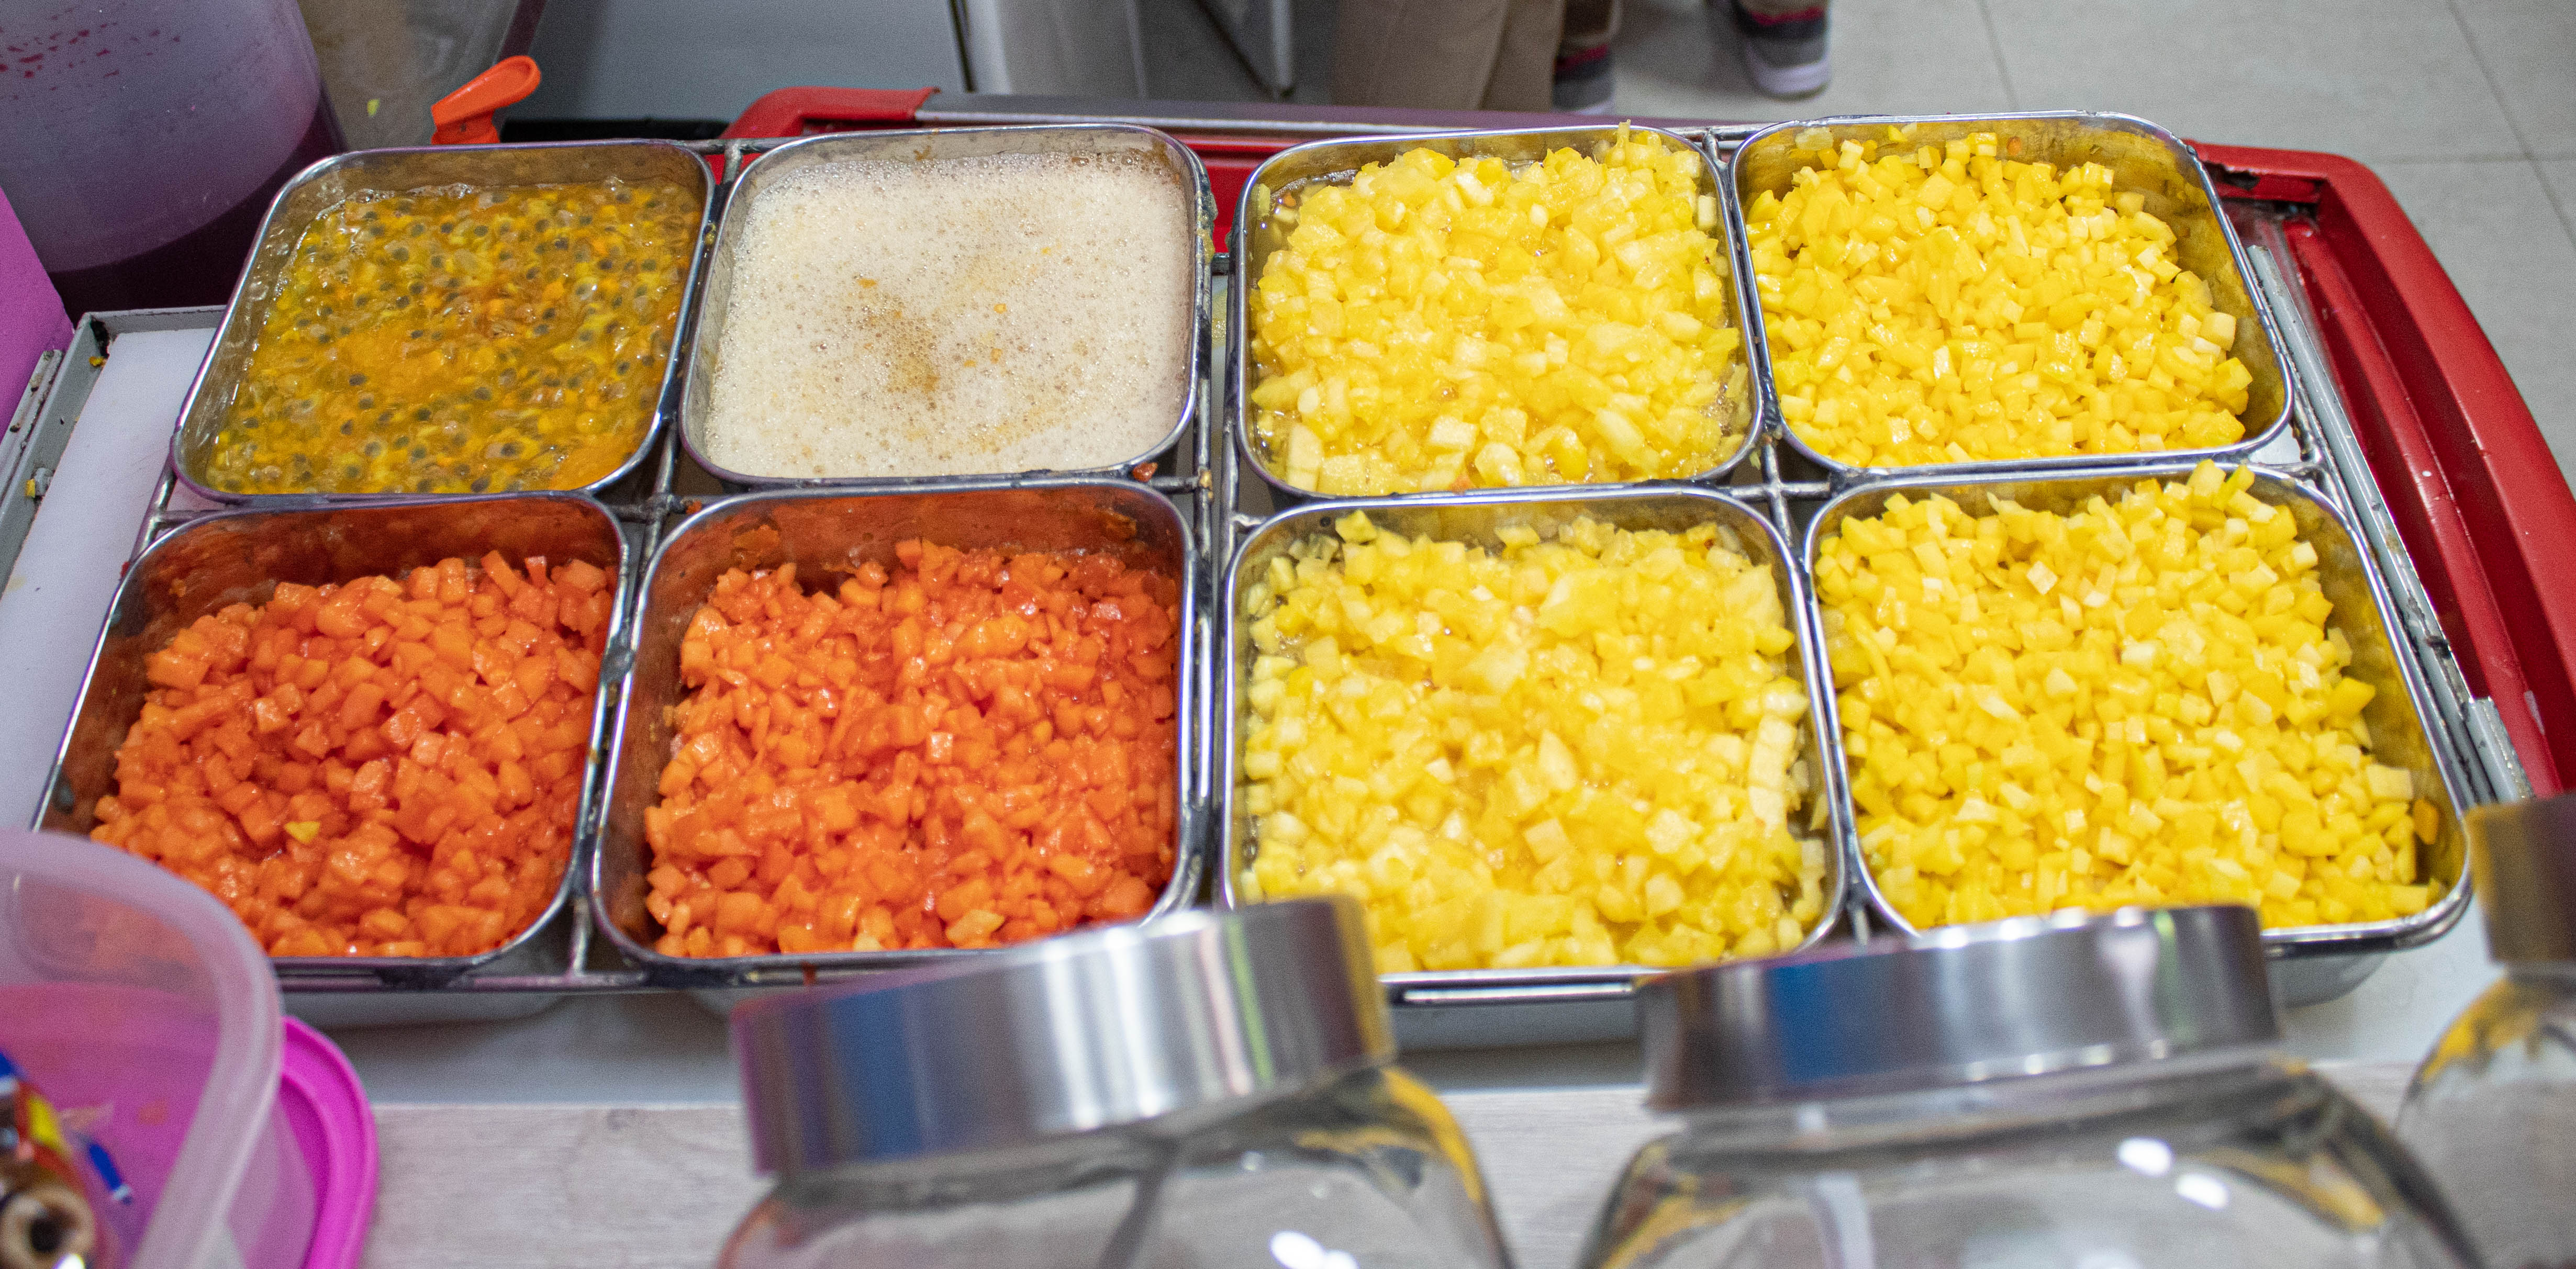
food, Food storage containers, recipe, indian cuisine, meal, fast food